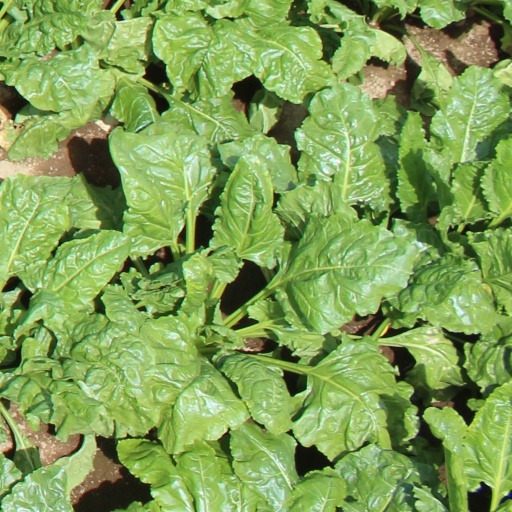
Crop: sugar beet